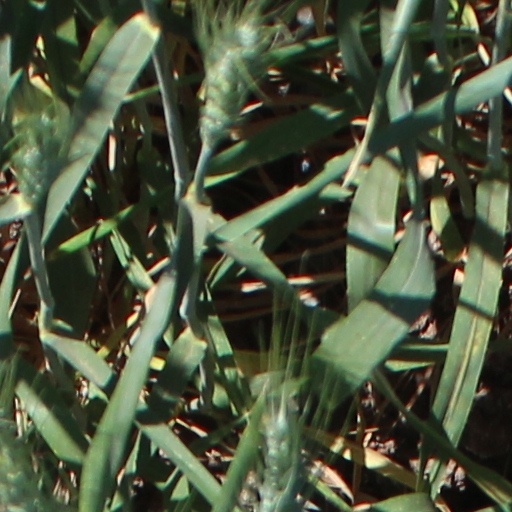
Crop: wheat